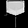
Label: Bag